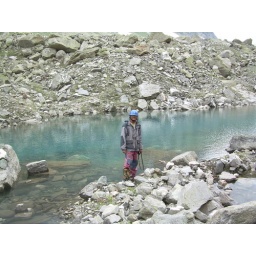
blue water pond near our camp